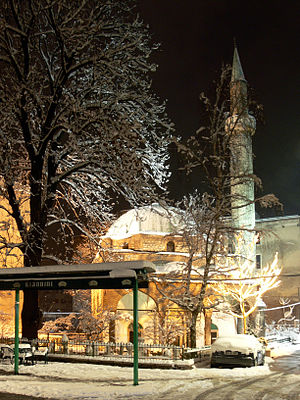
Sarajevo / Historie
Sarajevo er hovedstaden og største byområde i Bosnien og Hercegovina med en 275.524 indbyggere, sammen med de nærliggende kommuner er Sarajevo hjemsted for 555.210 indbyggere. Den er også hovedstad i Føderationen af Bosnien og Hercegovina-entiteten, og de jure-hovedstaden i Republika Srpska. Den er også centrum i Sarajevo-kantonet. Sarajevo ligger i Sarajevo-dalen i Bosnien omgivet af de Dinariske Alper og bygget omkring Miljackafloden. Byen er berømt for sin traditionelle religiøse diversitet, idet repræsentanter for islam, katolicisme og østlig ortodoks kristendom har levet fredfyldt sammen i århundreder.